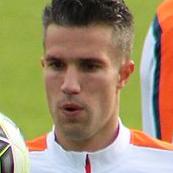
Age: 30